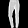
Label: Trouser